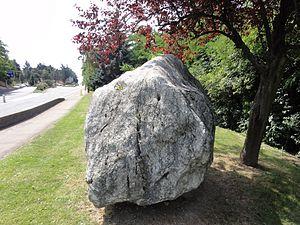
Bloc erratique de Saint-Fons (Rhône) - France
Saint-Fons est une commune française, située en région Auvergne-Rhône-Alpes dans le département du Rhône. Elle fait partie de la métropole de Lyon et se trouve juste au sud de Lyon. Les habitants de Saint-Fons sont appelés les Saint-Foniards.
Le bloc erratique de Saint Fons est une roche située à Saint-Fons, en France.